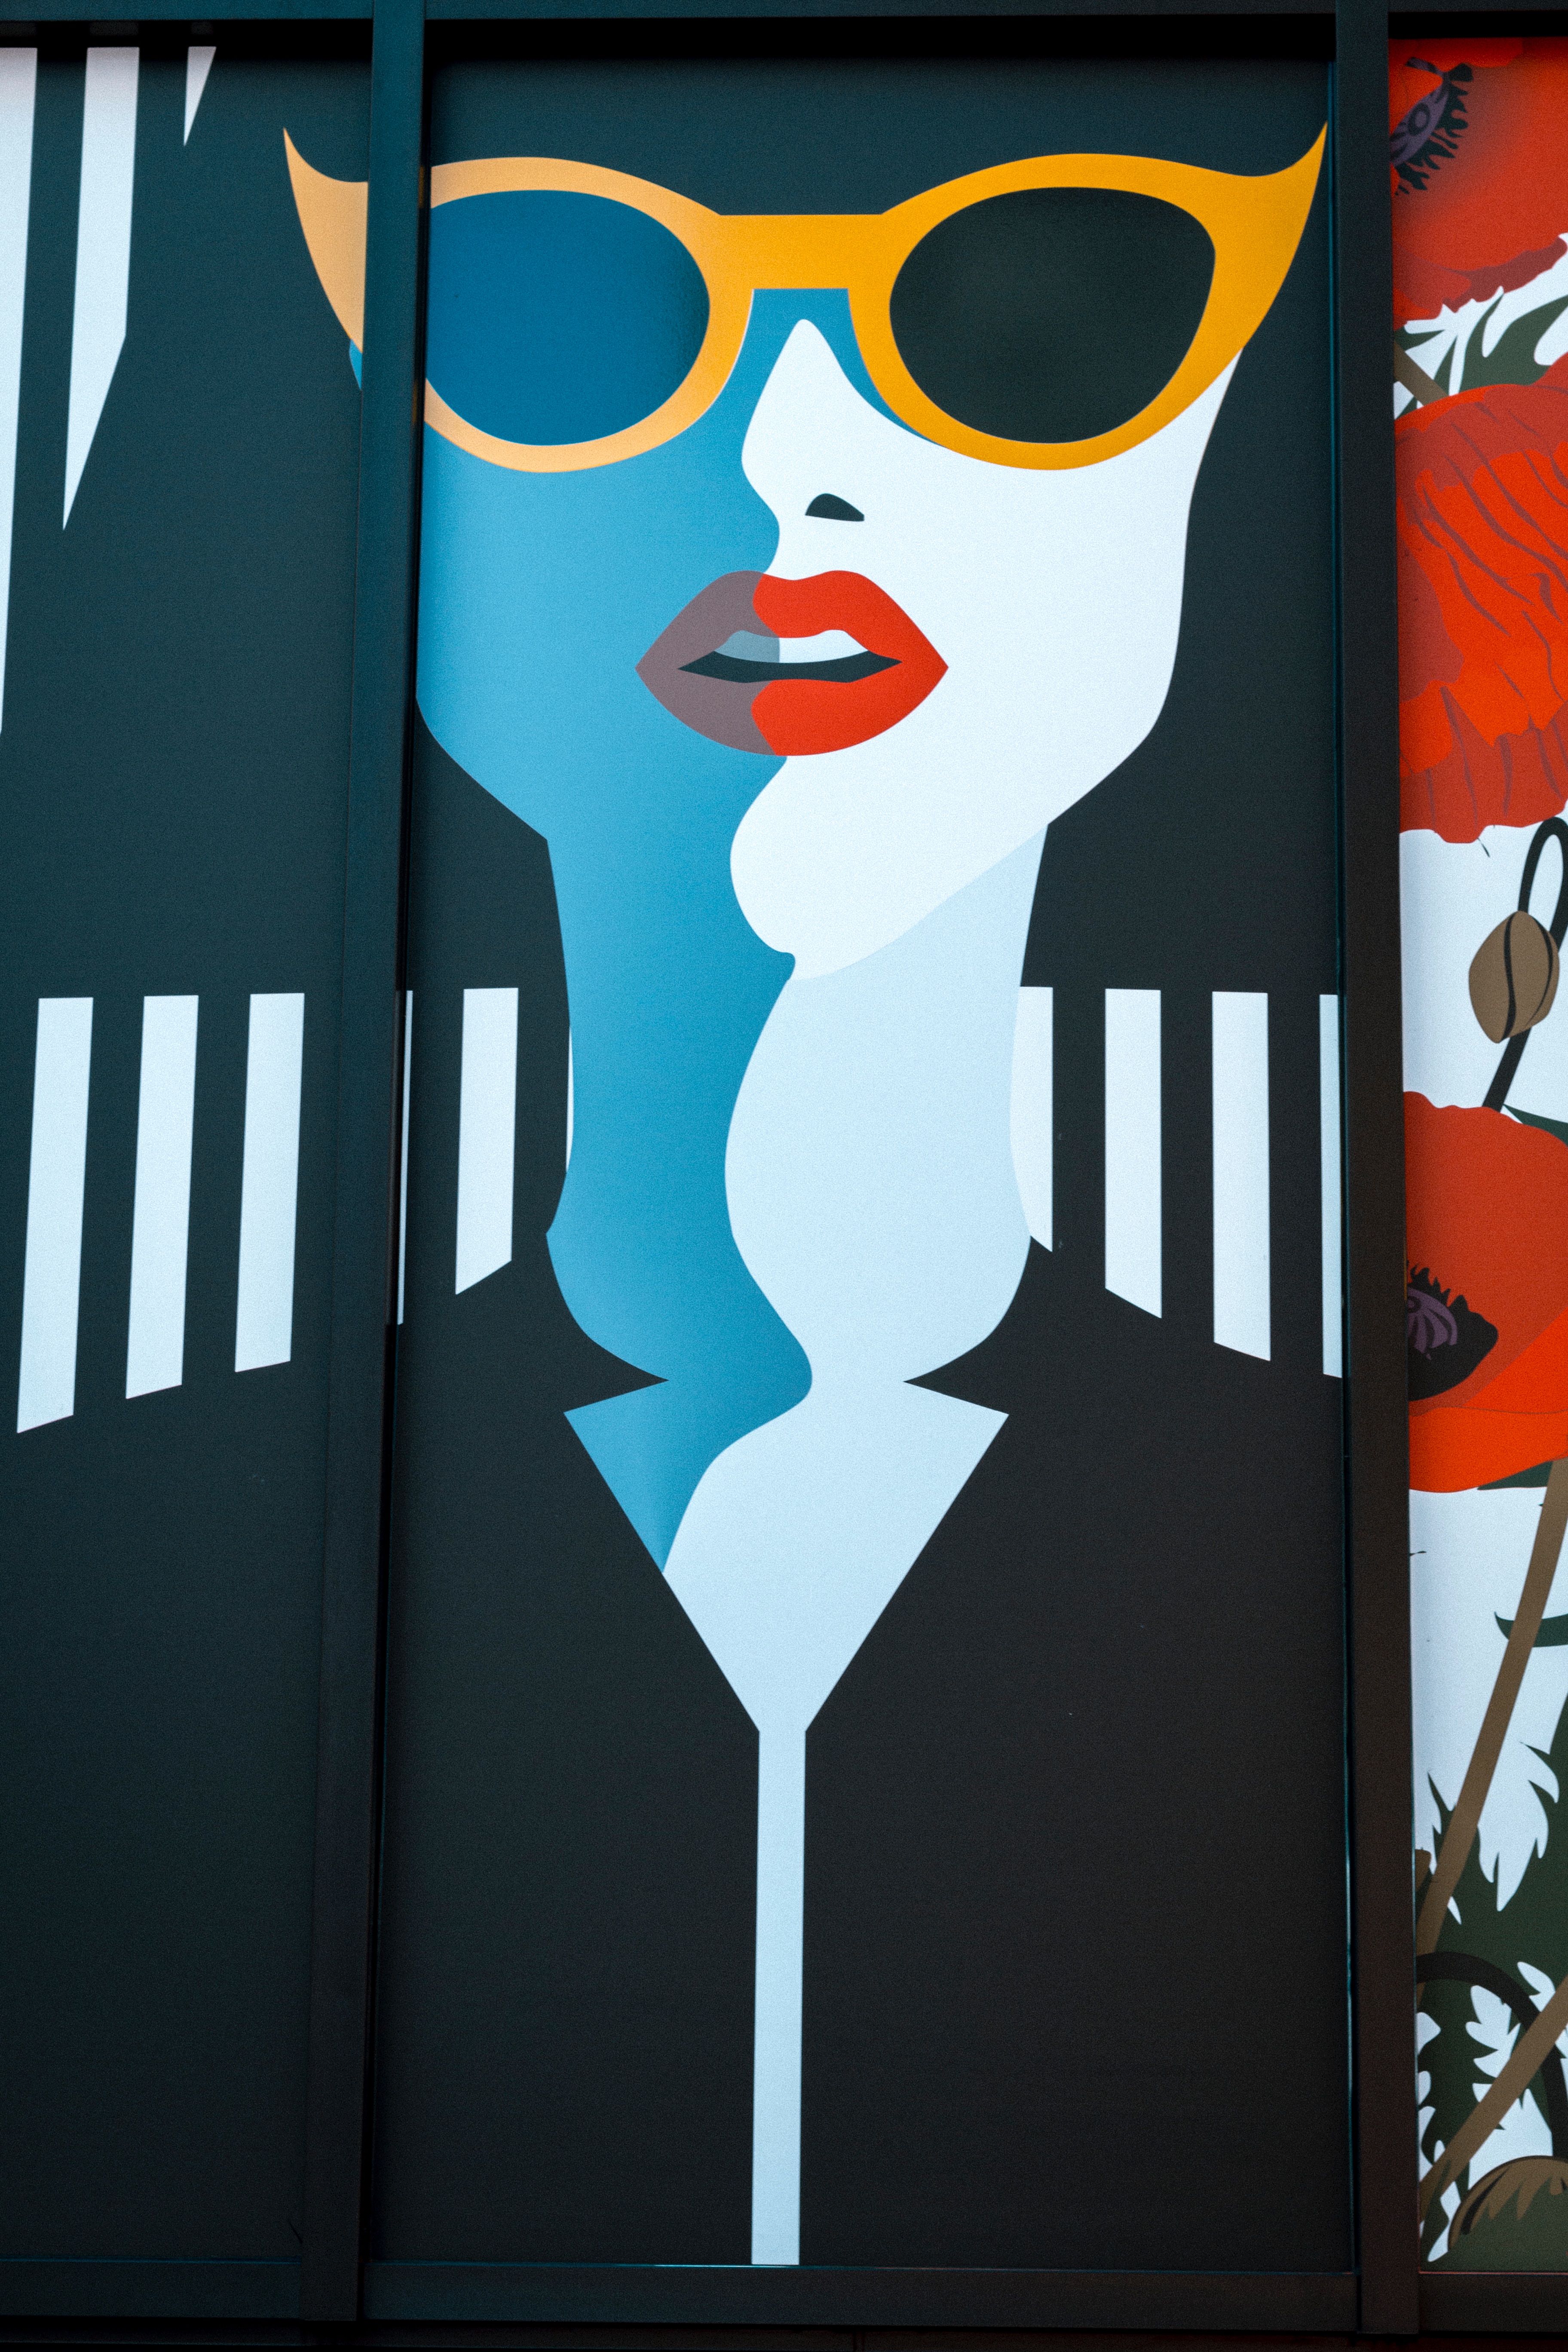
advertising, banner, art, illustration, poster, modern art